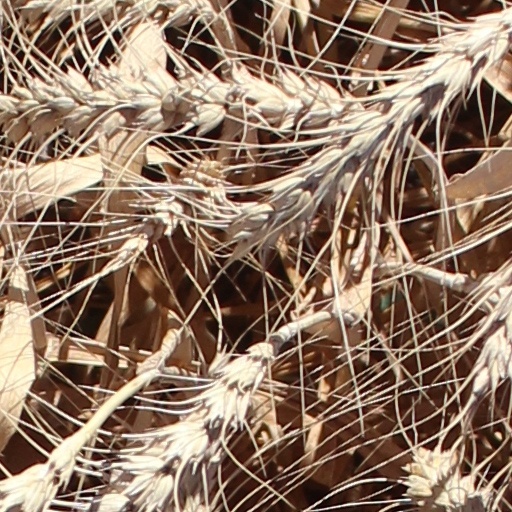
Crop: wheat